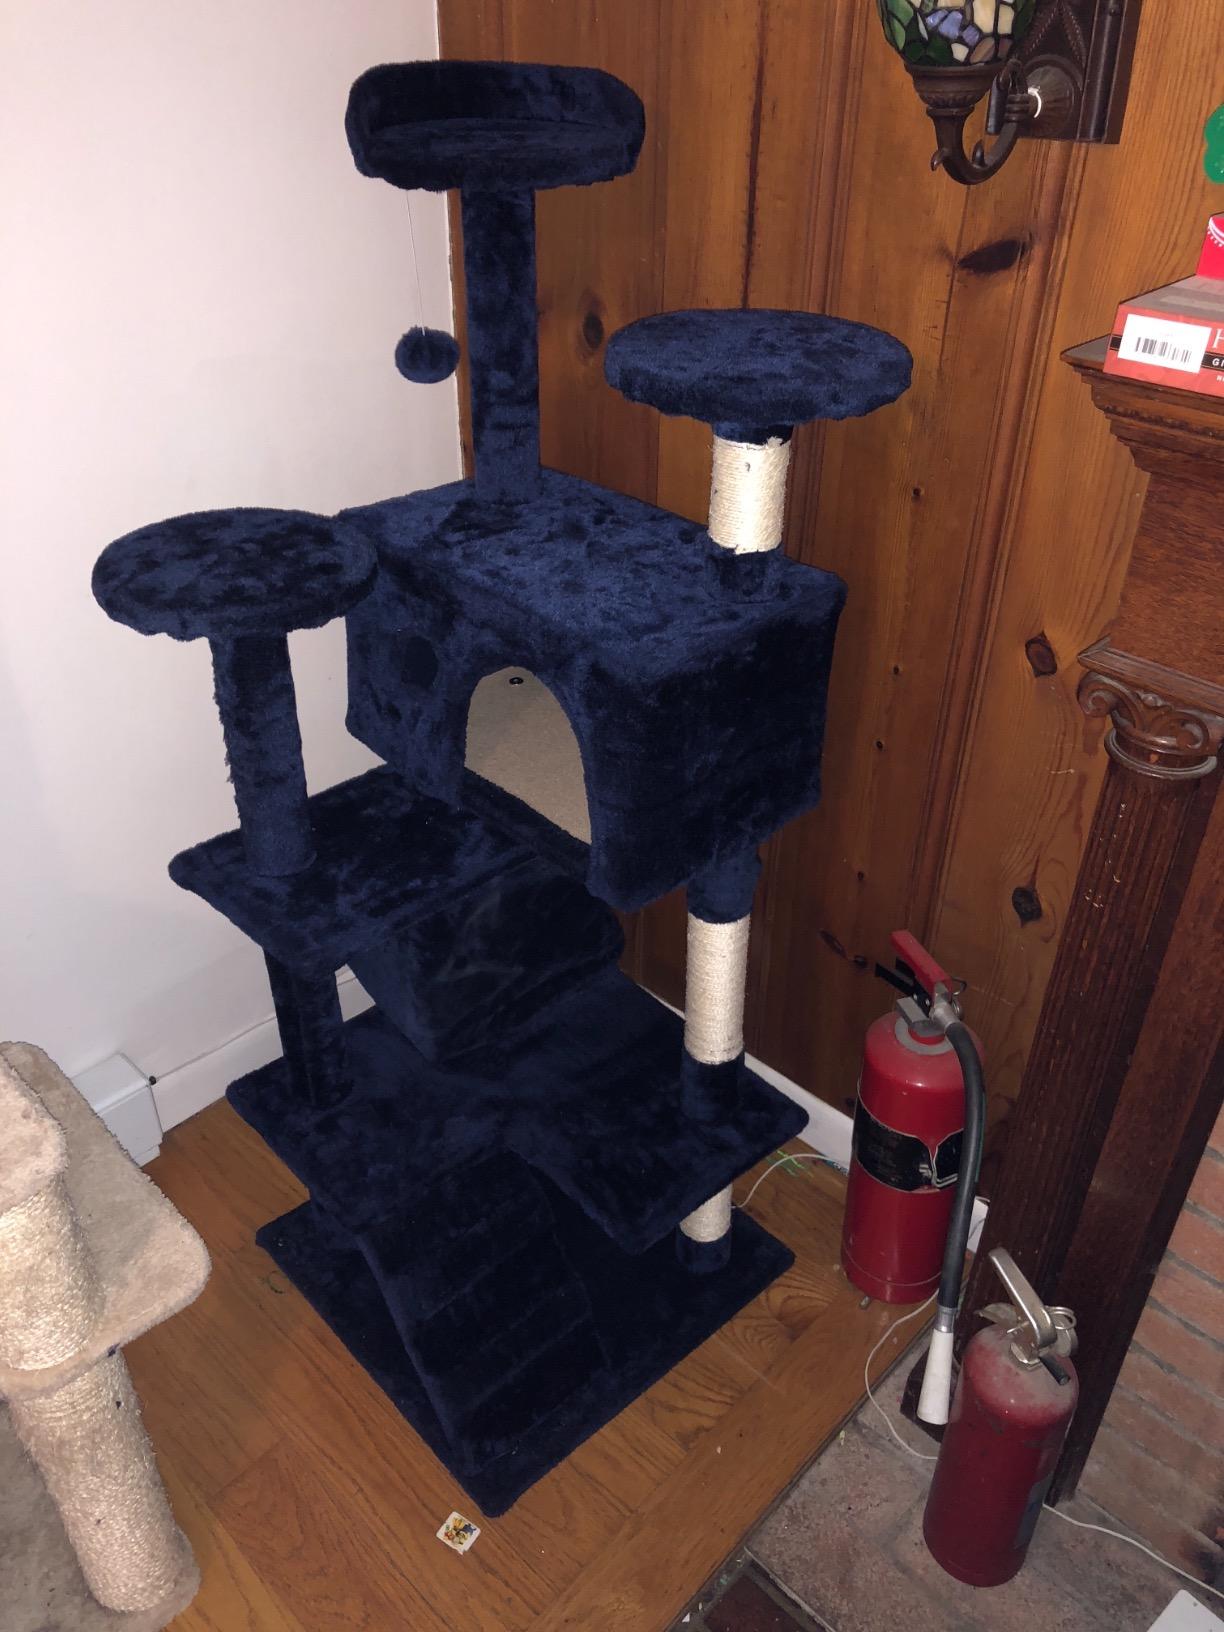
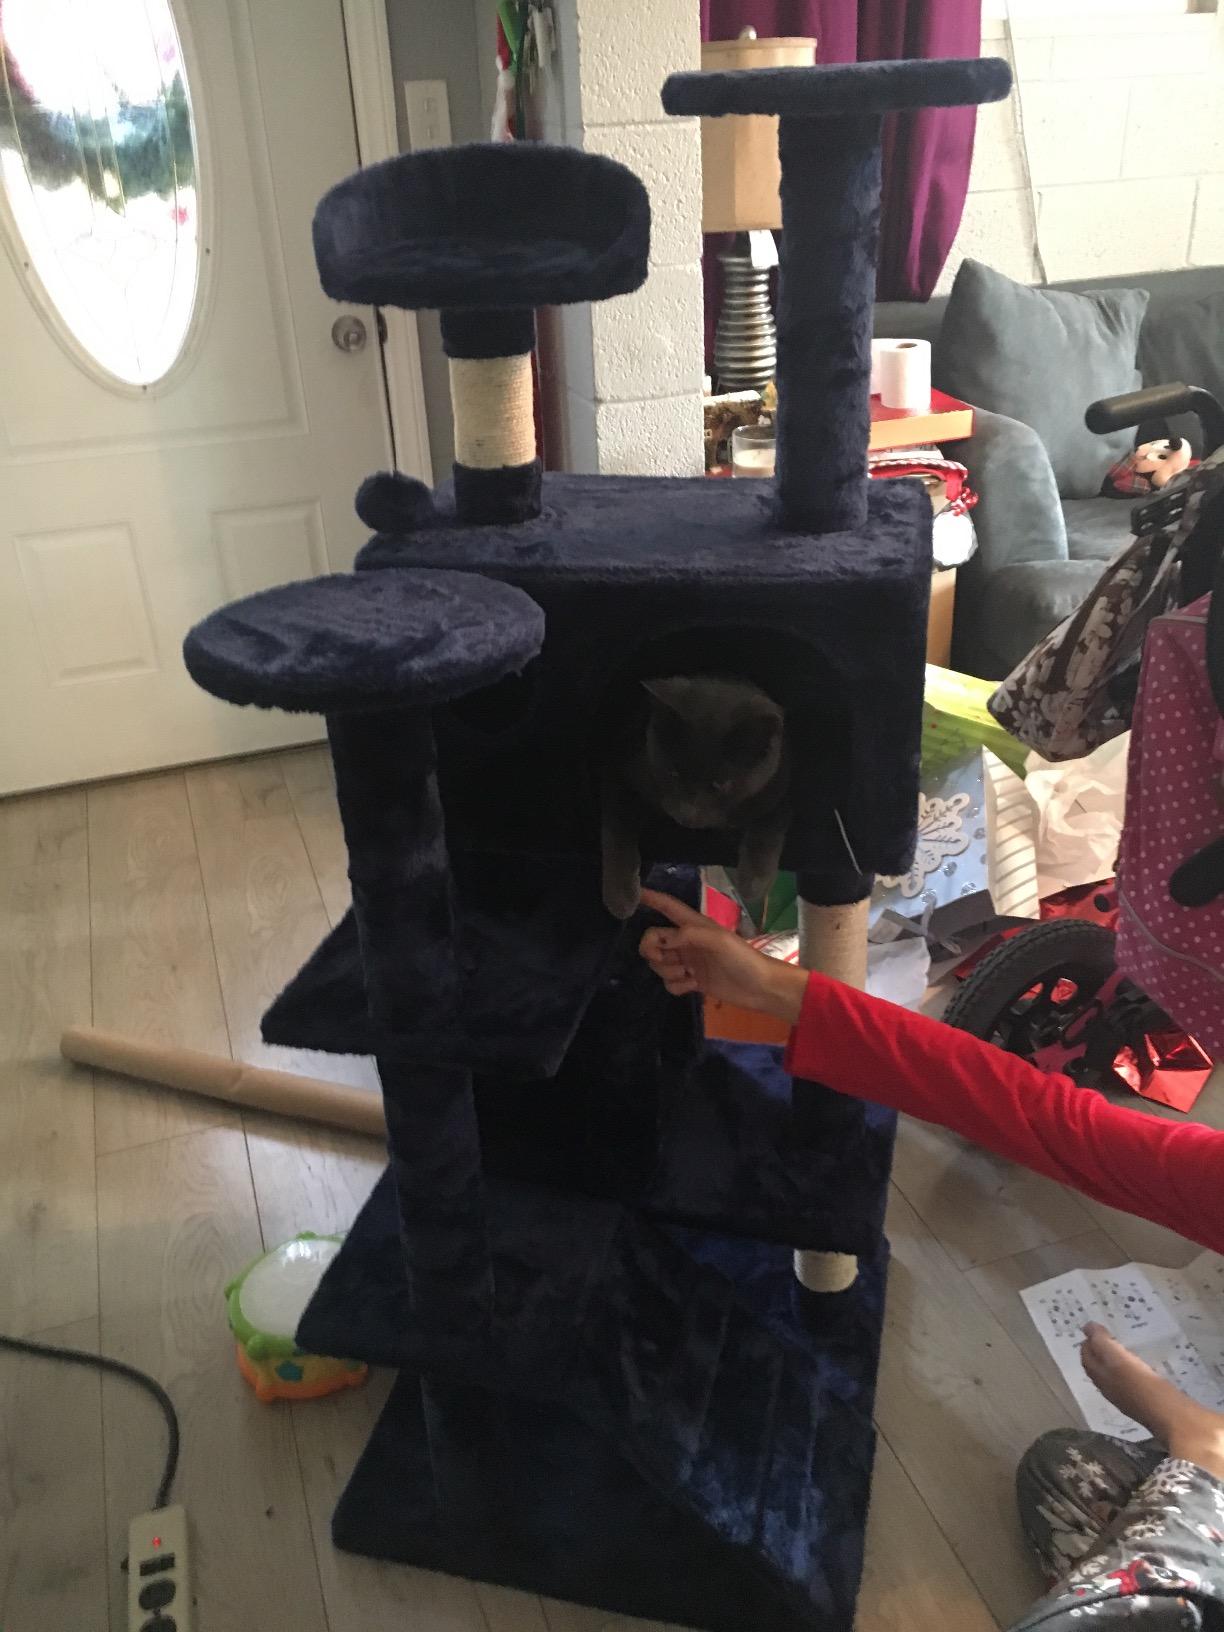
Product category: items_cat tree
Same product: yes